European Environmental Bureau

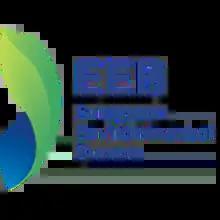

The European Environmental Bureau (EEB) is a network of around 180 environmental citizens' organisations based in more than 40 countries, representing local, national, European, and international groups in European Union Member States and some accession and neighbouring countries. It plays a prominent role in defending and promoting environmental interests and legislation at the different EU institutions.